Chevrolet Impala

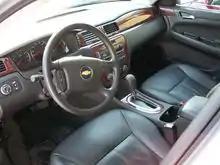
Interior of a 2009 Impala

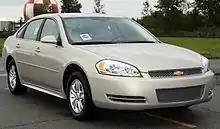
2012 facelift

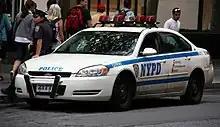
A ninth generation Impala 9C1 used by the New York City Police Department in 2011

The 1968 model was facelifted with a new front end. The new rear bumper housed triple "horseshoe" shaped taillights. 1968 also saw a new Impala model, the Custom Coupe. This two-door hardtop featured the same formal roofline as the Caprice Coupe. It was successful and would be continued through 1976. The L72 "427 Turbo-Jet" engine was once again returned to the option list, a solid-lifter V8 rated at . It would continue to be available for both 1968 and 1969, replaced by the Turbo-Jet 454 for 1970.